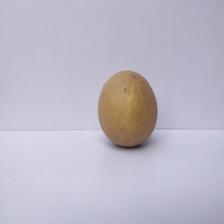
Size: Large